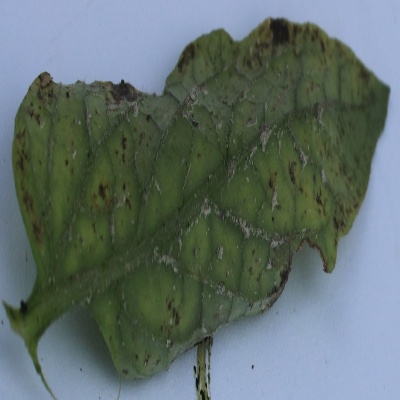
Crop: Tomato
Condition: septoria leaf spot